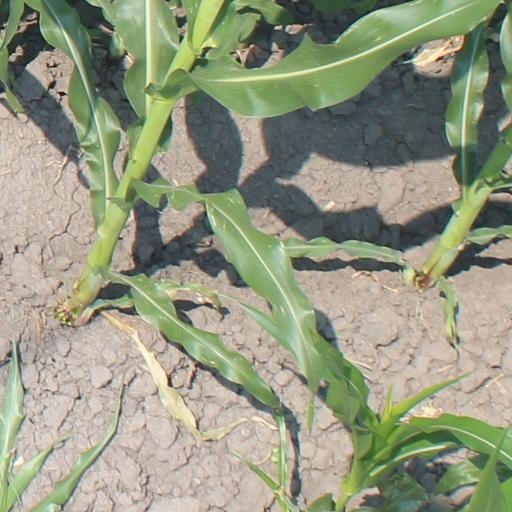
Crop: maize; corn